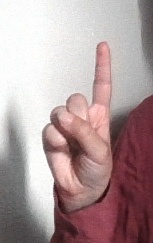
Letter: bb